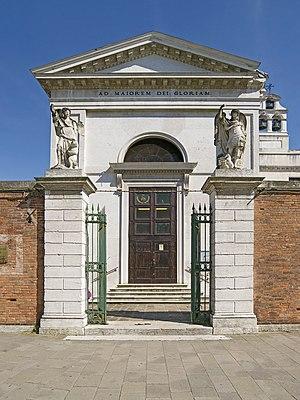
Le canal de Santa Chiara est un canal de Venise dans le sestiere de Santa Croce. Au sud, il est prolongé dans le canal de la Scomenzera, situé au-delà de la confluence avec le rio di Santa Marta.
L'église Nome di Gesù est une église catholique de Venise, en Italie.
Santa Croce est un des six sestieri de Venise.